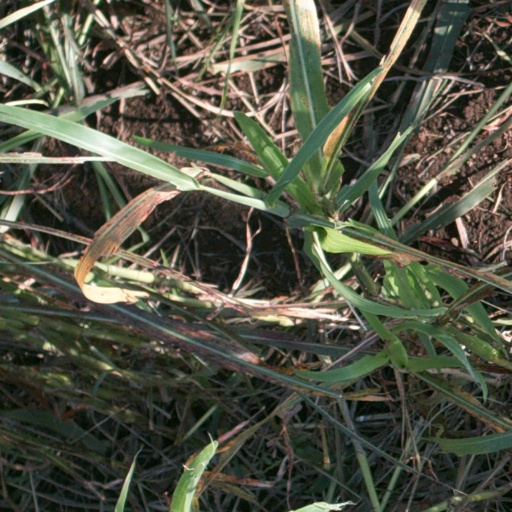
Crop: sorghum